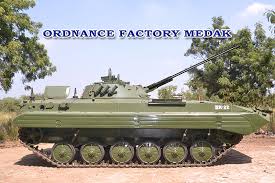
Label: BMP-2